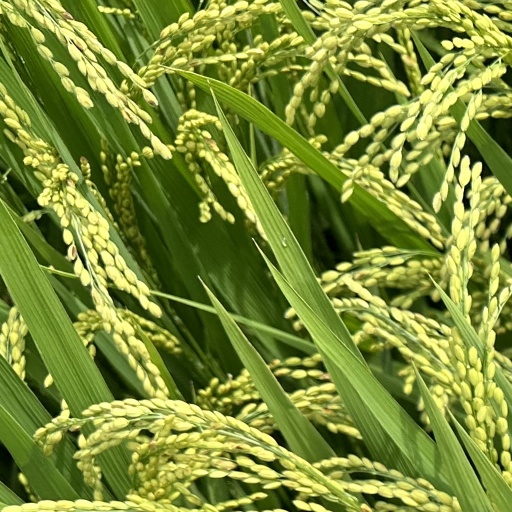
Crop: rice